William C. Overfelt High School

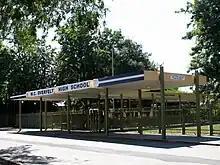
Entrance to Overfelt High School

William C. Overfelt High School is a public high school in the East San Jose area of San Jose, California. The principal is Vito Chiala. Overfelt opened in 1962, making it the third-oldest school in the East Side Union High School District. Since 2005, most of the classrooms have been replaced or modernized. Overfelt's yearbook, the "Citadel", won National Scholastic Press Association Pacemaker awards in 1994, 1998, and 2000.